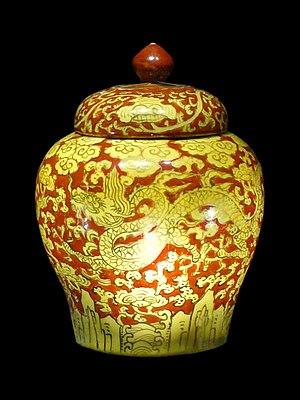
La dynastie Ming est une lignée d'empereurs qui a régné sur la Chine de 1368 à 1644. La dynastie Ming fut la dernière dynastie chinoise dominée par les Han. Elle parvint au pouvoir après l'effondrement de la dynastie Yuan dominée par les Mongols, et dura jusqu'à la prise de sa capitale Pékin en 1644 lors de la rébellion menée par Li Zicheng, qui fut rapidement supplanté par la dynastie Qing mandchoue. Des régimes loyaux au trône Ming existèrent jusqu'en 1662, année de leur soumission définitive aux Qing.